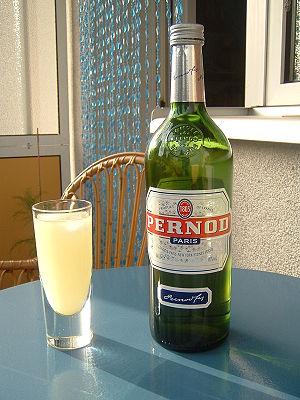
La cuisine comtadine et vauclusienne est avant tout tributaire, dès le XIVᵉ siècle de l'installation des papes à Avignon. Elle n'en a pas moins évolué au cours des siècles suivants, tout comme la cuisine provençale en particulier, avec l'arrivée des produits comestibles du Nouveau Monde.
Pernod est la plus ancienne des marques d'anisés français, appartenant à la société Pernod du groupe Pernod Ricard. Le Pernod n'est techniquement pas un pastis car il ne contient que très peu de réglisse. La liqueur doit son goût à la distillation de plantes et non à la macération, utilisée pour la production de pastis. Le produit est élaboré à partir d'essences d'anis étoilé. On en extrait l'anéthol qui est ensuite mélangé à des essences de plantes aromatiques obtenues par distillation, au nombre desquelles la menthe et la coriandre.